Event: Ecuador Earthquake
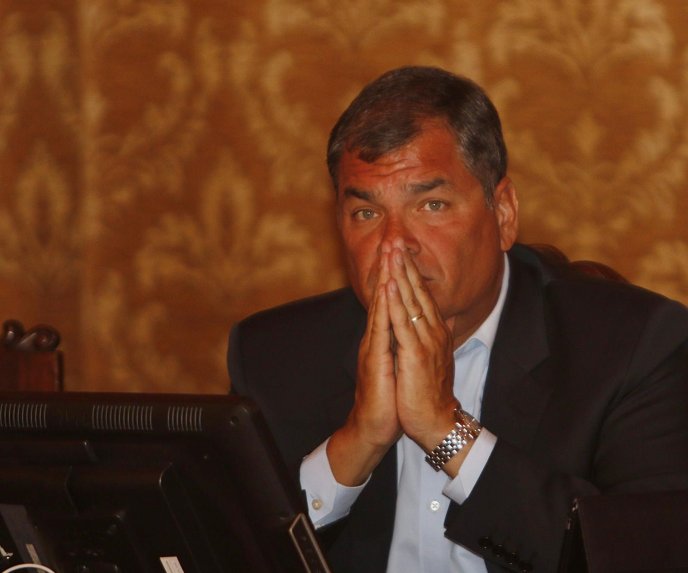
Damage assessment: no_damage